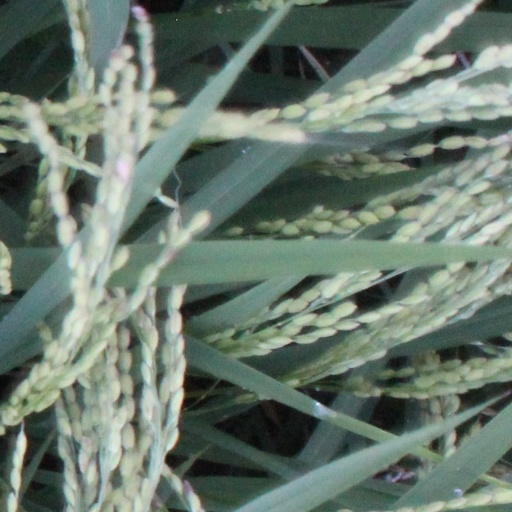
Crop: rice